Defense Meteorological Satellite Program

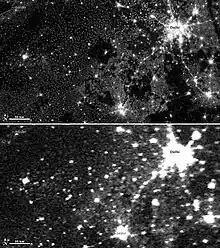
Comparison of Visible Infrared Imaging Radiometer Suite (VIIRS) and Operational Linescan System (OLS)

The images acquired were relayed to the Earth and received by two command and readout stations established at retired Nike missile sites located near Fairchild Air Force Base in Washington State and Loring Air Force Base in Maine. From these sites, the images were then sent to Air Force Global Weather Central (AFGWC) located at Offutt Air Force Base, Nebraska. Images would then be processed, forming a mosaic representing the cloud patterns that were observed from the orbiting satellites. Meteorologists could then provide flight crews and other commanders with up-to-date observations for their particular missions. Further advancements enabled data to be collected in the visual spectrum, down to a half-moonlit scene. Infrared processing enabled night viewing. Other enhancements increased on-board processing; this includes multiple on-board computers and expanded power requirements.